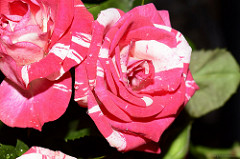
Flower: rose